List of Baccano! episodes

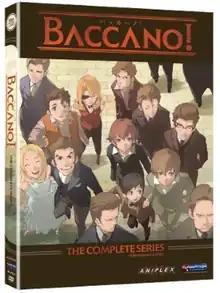
Cover art of Funimation Entertainment's complete "Baccano!" DVD box set, featuring many characters from the series

"Baccano!" is a 2007 anime series directed by Takahiro Omori and produced by Brain's Base and Aniplex. The 16 episodes are adapted from the light novels of the same name written by Ryohgo Narita and illustrated by Katsumi Enami. Told in out-of-order sequences, the story spans three consecutive years of Prohibition-era America during which three seemingly unconnected events occur: two bottles of immortality elixir are passed around Manhattan by gangsters believing it is alcohol, a supposed monster massacres members of two gangs attempting to hijack the transcontinental train "Flying Pussyfoot", and a missing man is tracked down by his sister and a gang. The first thirteen episodes aired in Japan from July 26, 2007, to November 1, 2007, on WOWOW, a Japanese pay-per-view station, and the final three were released direct-to-DVD. The series made its North American television debut when it started airing on the Funimation Channel after the channel transitioned to HD in September 2010.